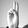
ASL letter: U